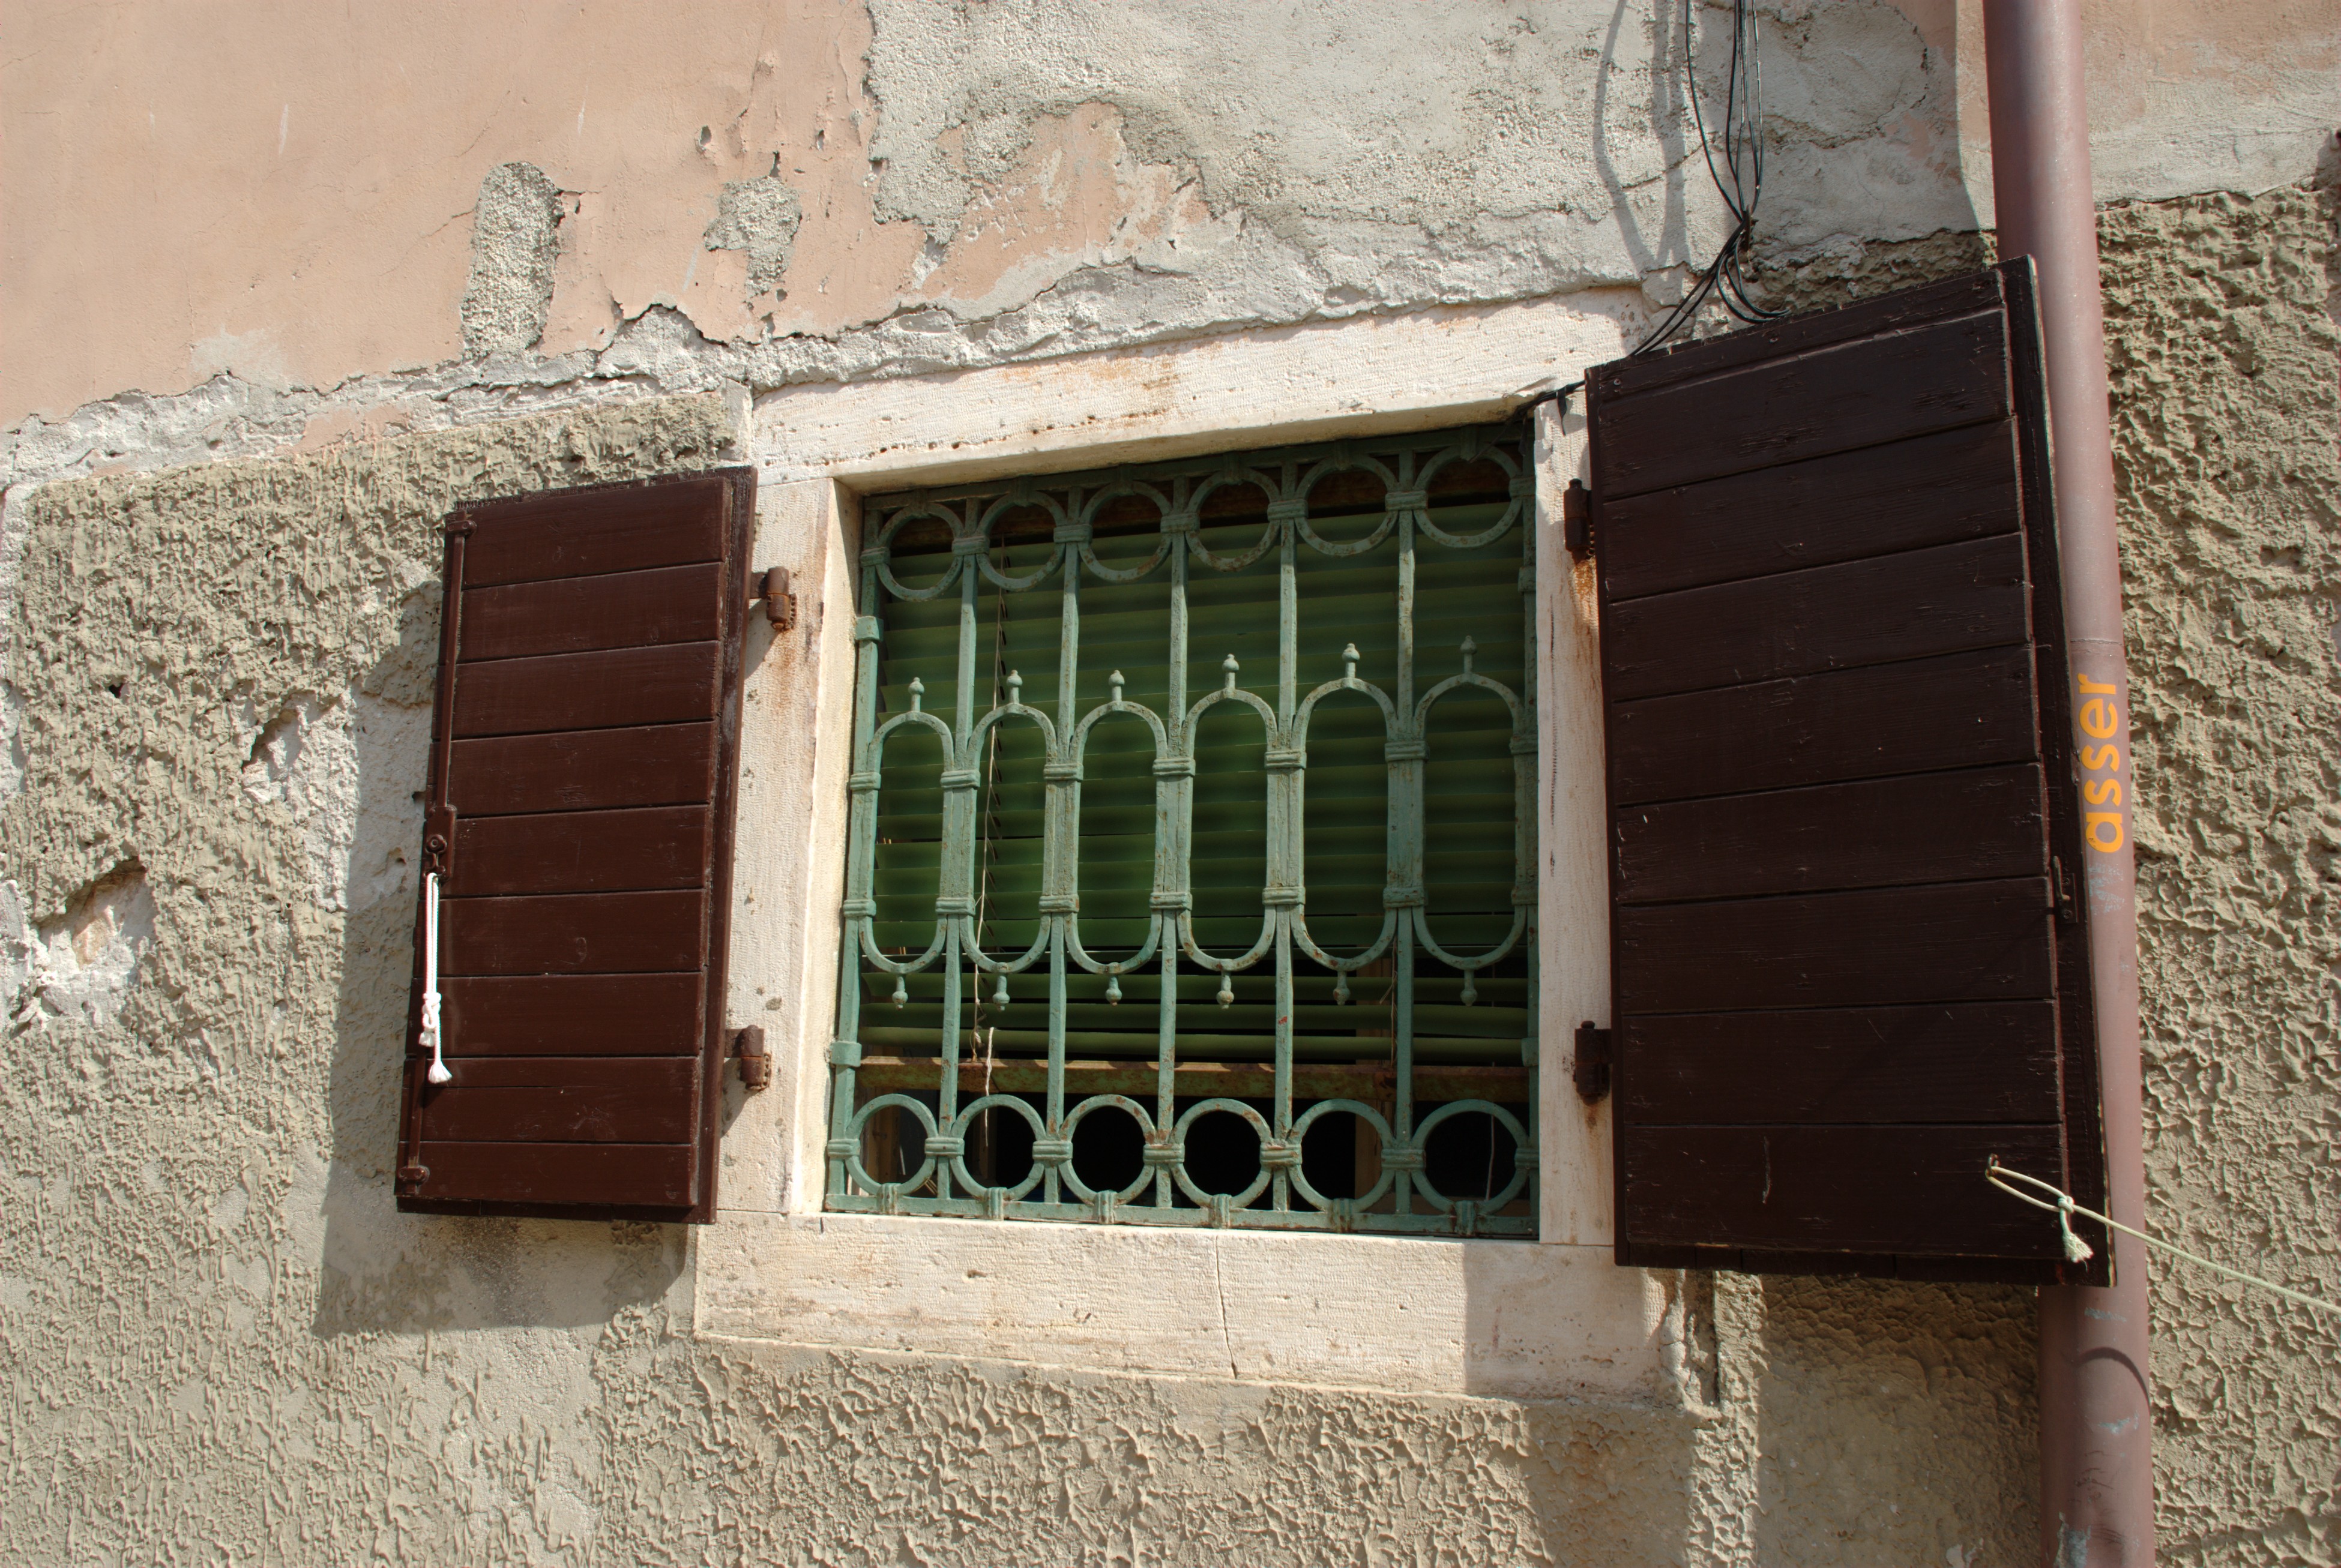
wood, house, window, town, city, home, wall, cityscape, europe, cottage, facade, property, nikon, brick, door, interior design, croatia, d80, istria, mywinners, adriatic, supershot, nikond80, rovigno, rovinj, jadran, istra